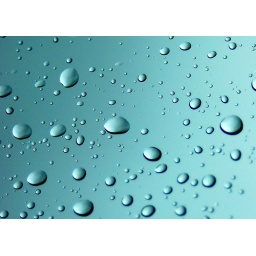
Some more drops on the front window of my car - just fooling around while waiting in the car!